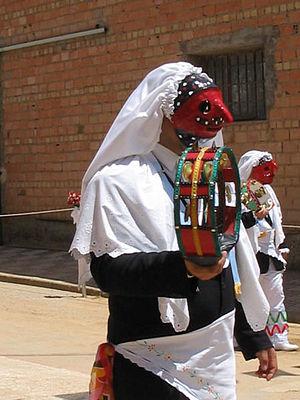
L’antisémitisme est le nom donné de nos jours à la discrimination et à l'hostilité manifestées à l'encontre des Juifs en tant que groupe ethnique, religieux ou supposément racial.